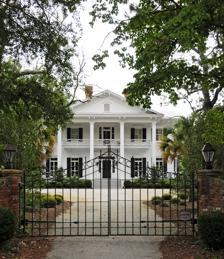
Building: Crossways (Aiken, South Carolina)
Country: United States of America
Year built: 1868
Historic house in South Carolina, United States United States historic place Crossways U.S. National Register of Historic Places Show map of South Carolina Show map of the United States Location 450 E. Boundary St., Aiken, South Carolina Coordinates 33°32′46″N 81°41′27″W / 33.54611°N 81.69083°W / 33.54611; -81.69083 Area 2 acres (0.81 ha) Built 1868 Architectural style Late Victorian MPS Aiken Winter Colony TR NRHP reference No. 97000536 Added to NRHP June 04, 1997 Crossways , also known as Henry Place , is a Late Victorian building in Aiken, South Carolina .  It was built in 1868. It was listed on the National Register of Historic Places in 1997. References